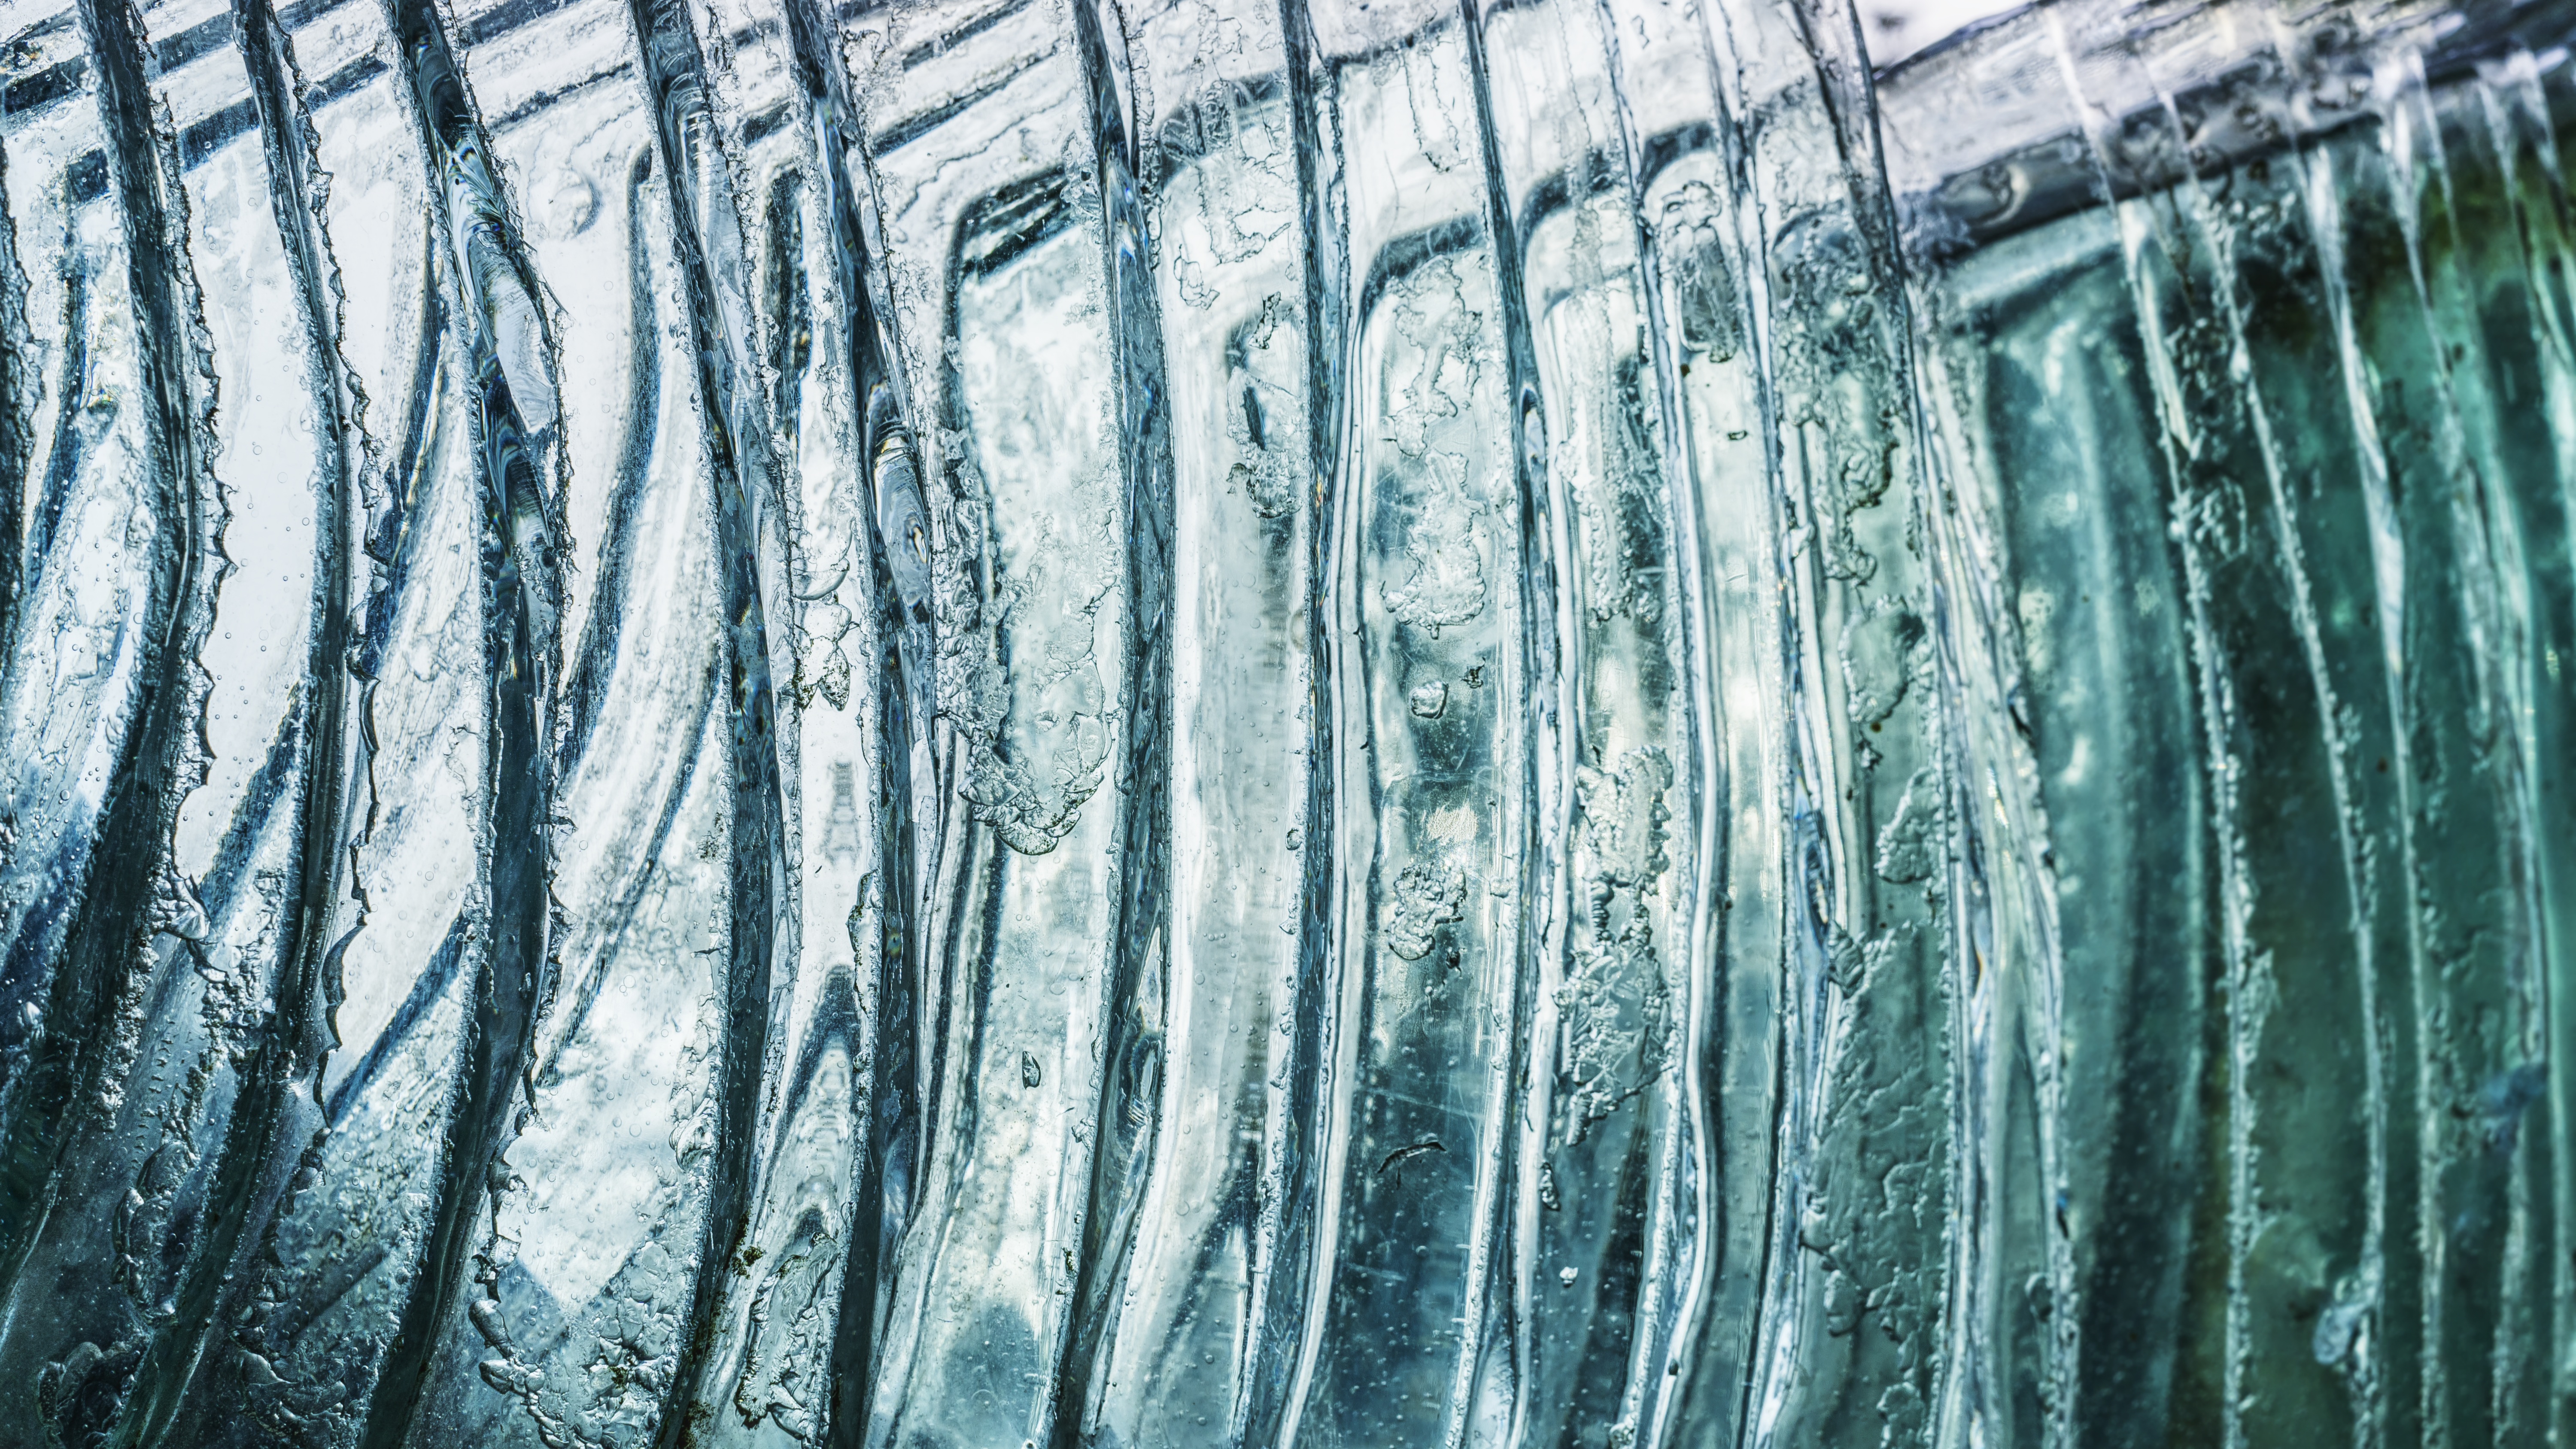
green, water, tree, icicle, freezing, winter, branch, forest, wood, ice, frost, trunk, formation, grass, pattern, sky